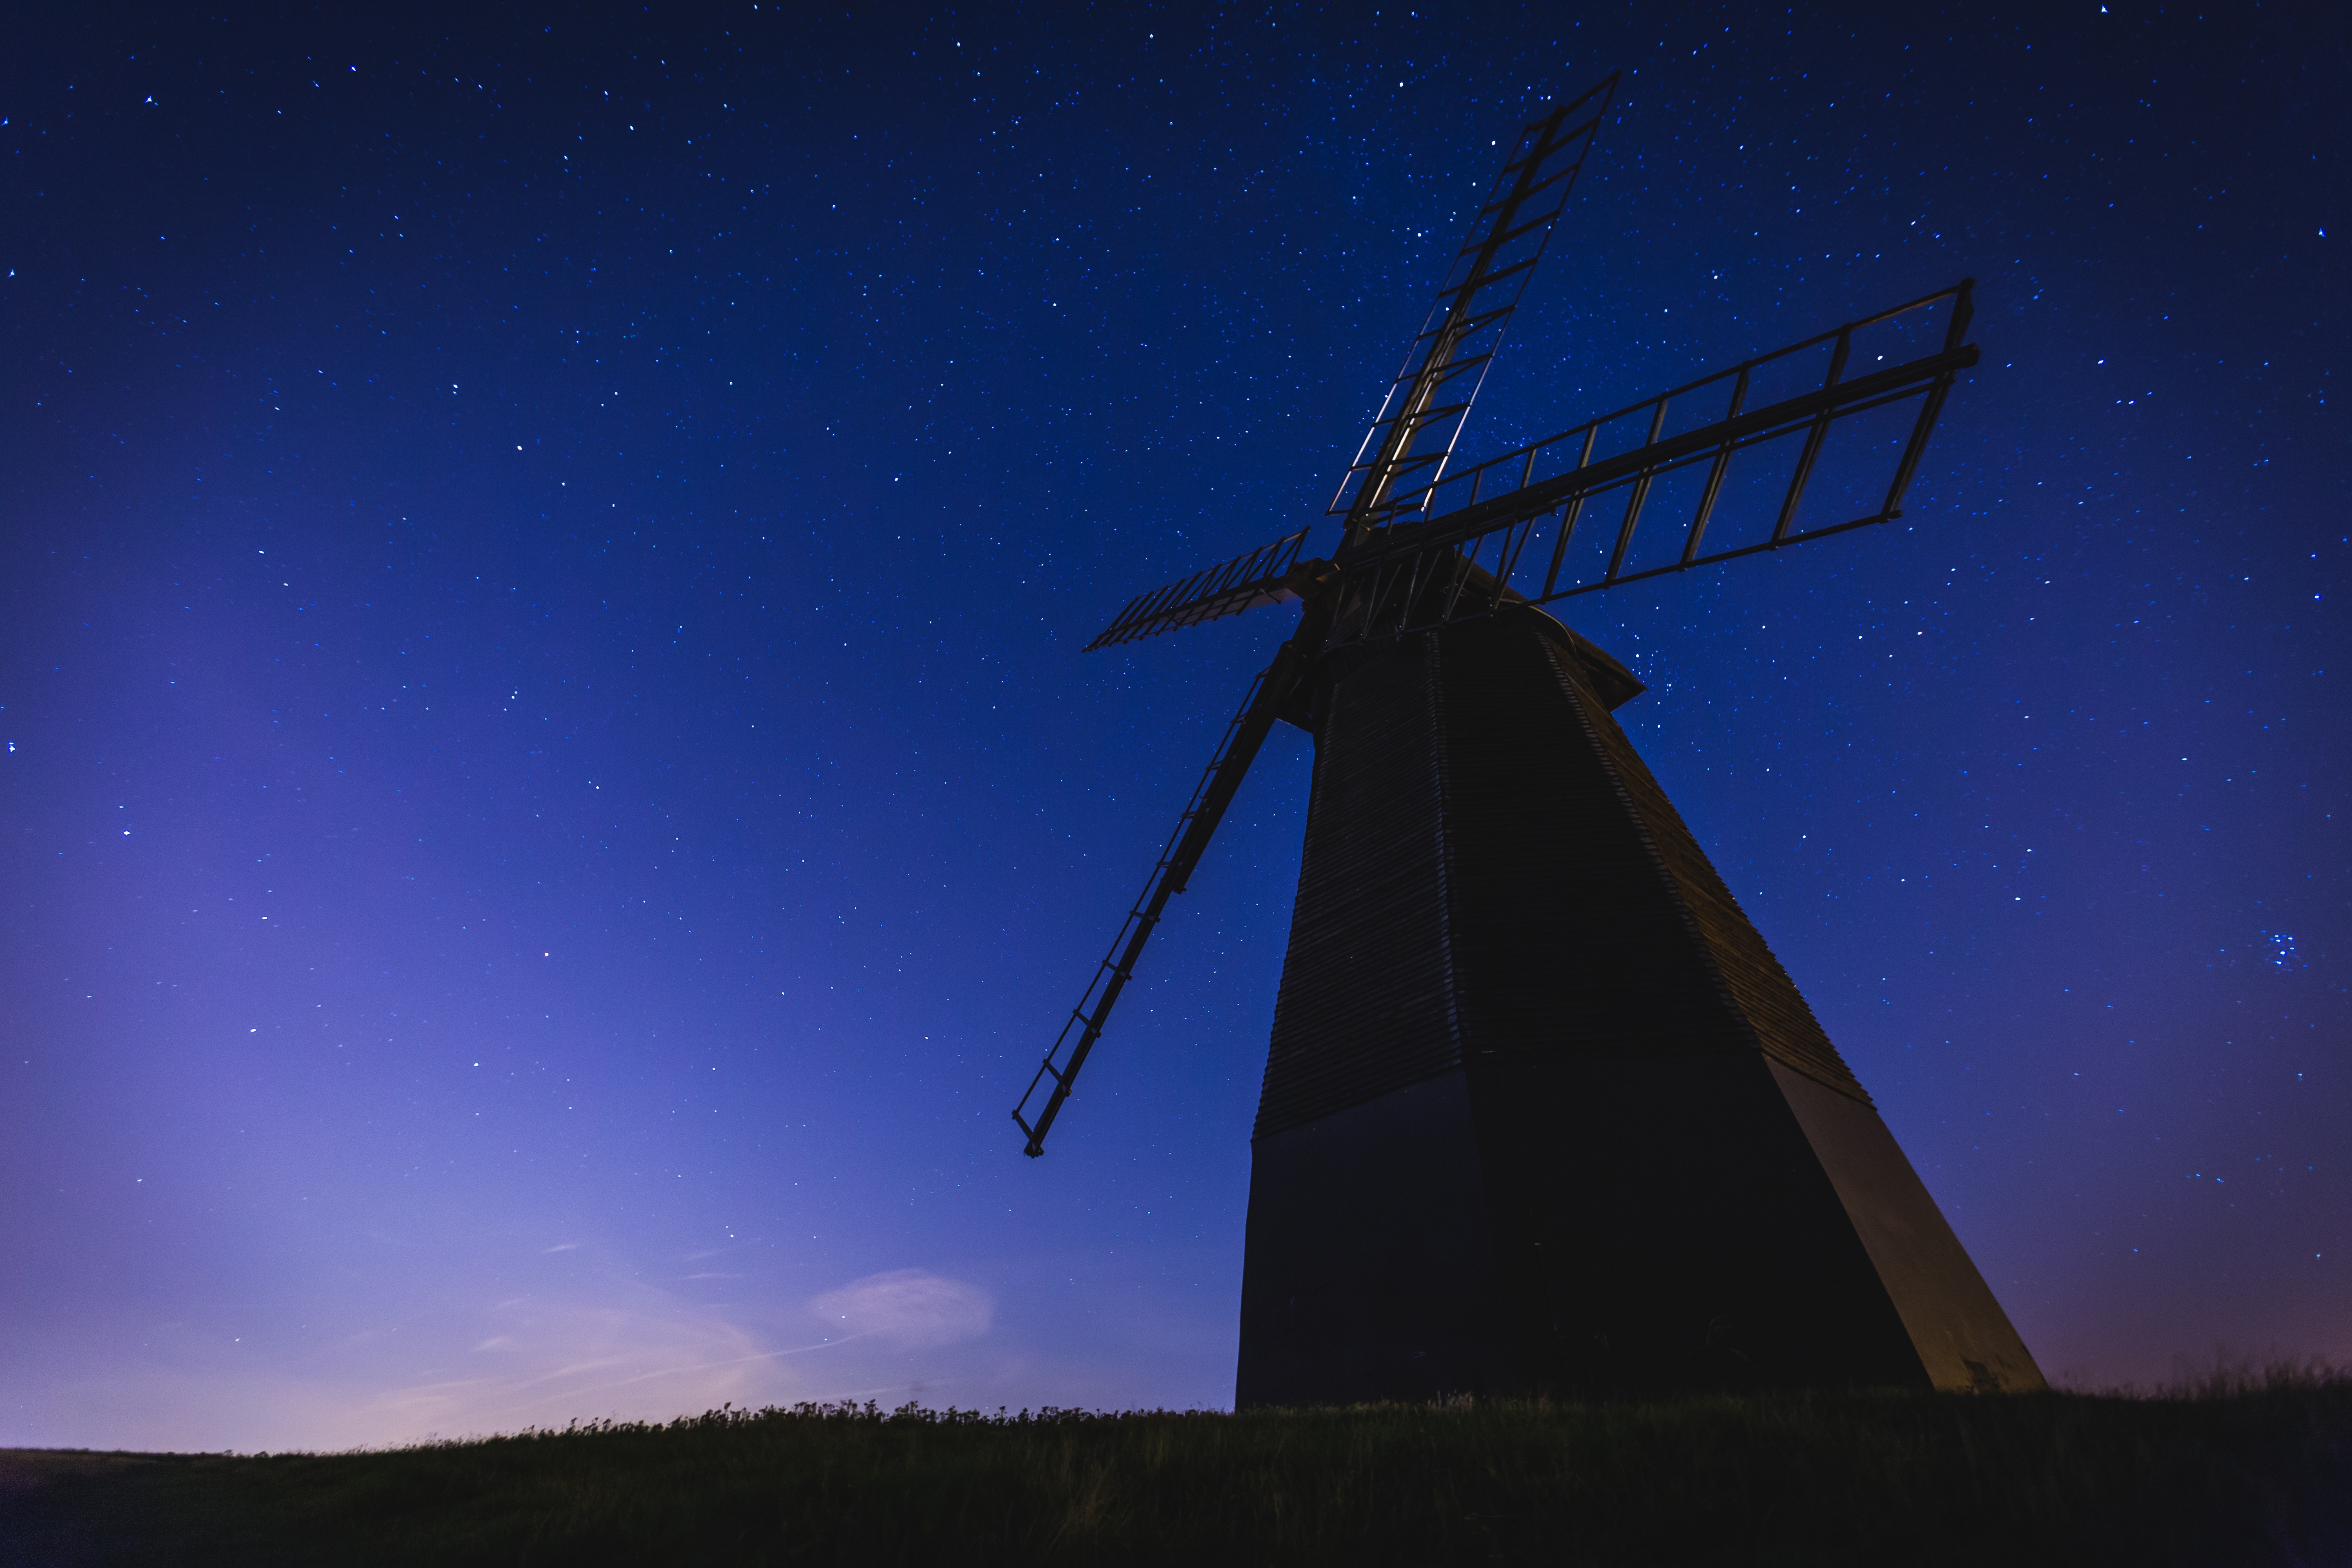
silhouette, architecture, sky, night, vintage, star, windmill, wind, building, old, atmosphere, dusk, evening, twilight, rural, construction, ancient, landmark, darkness, historic, energy, power, mill, wings, wooden, wind mill